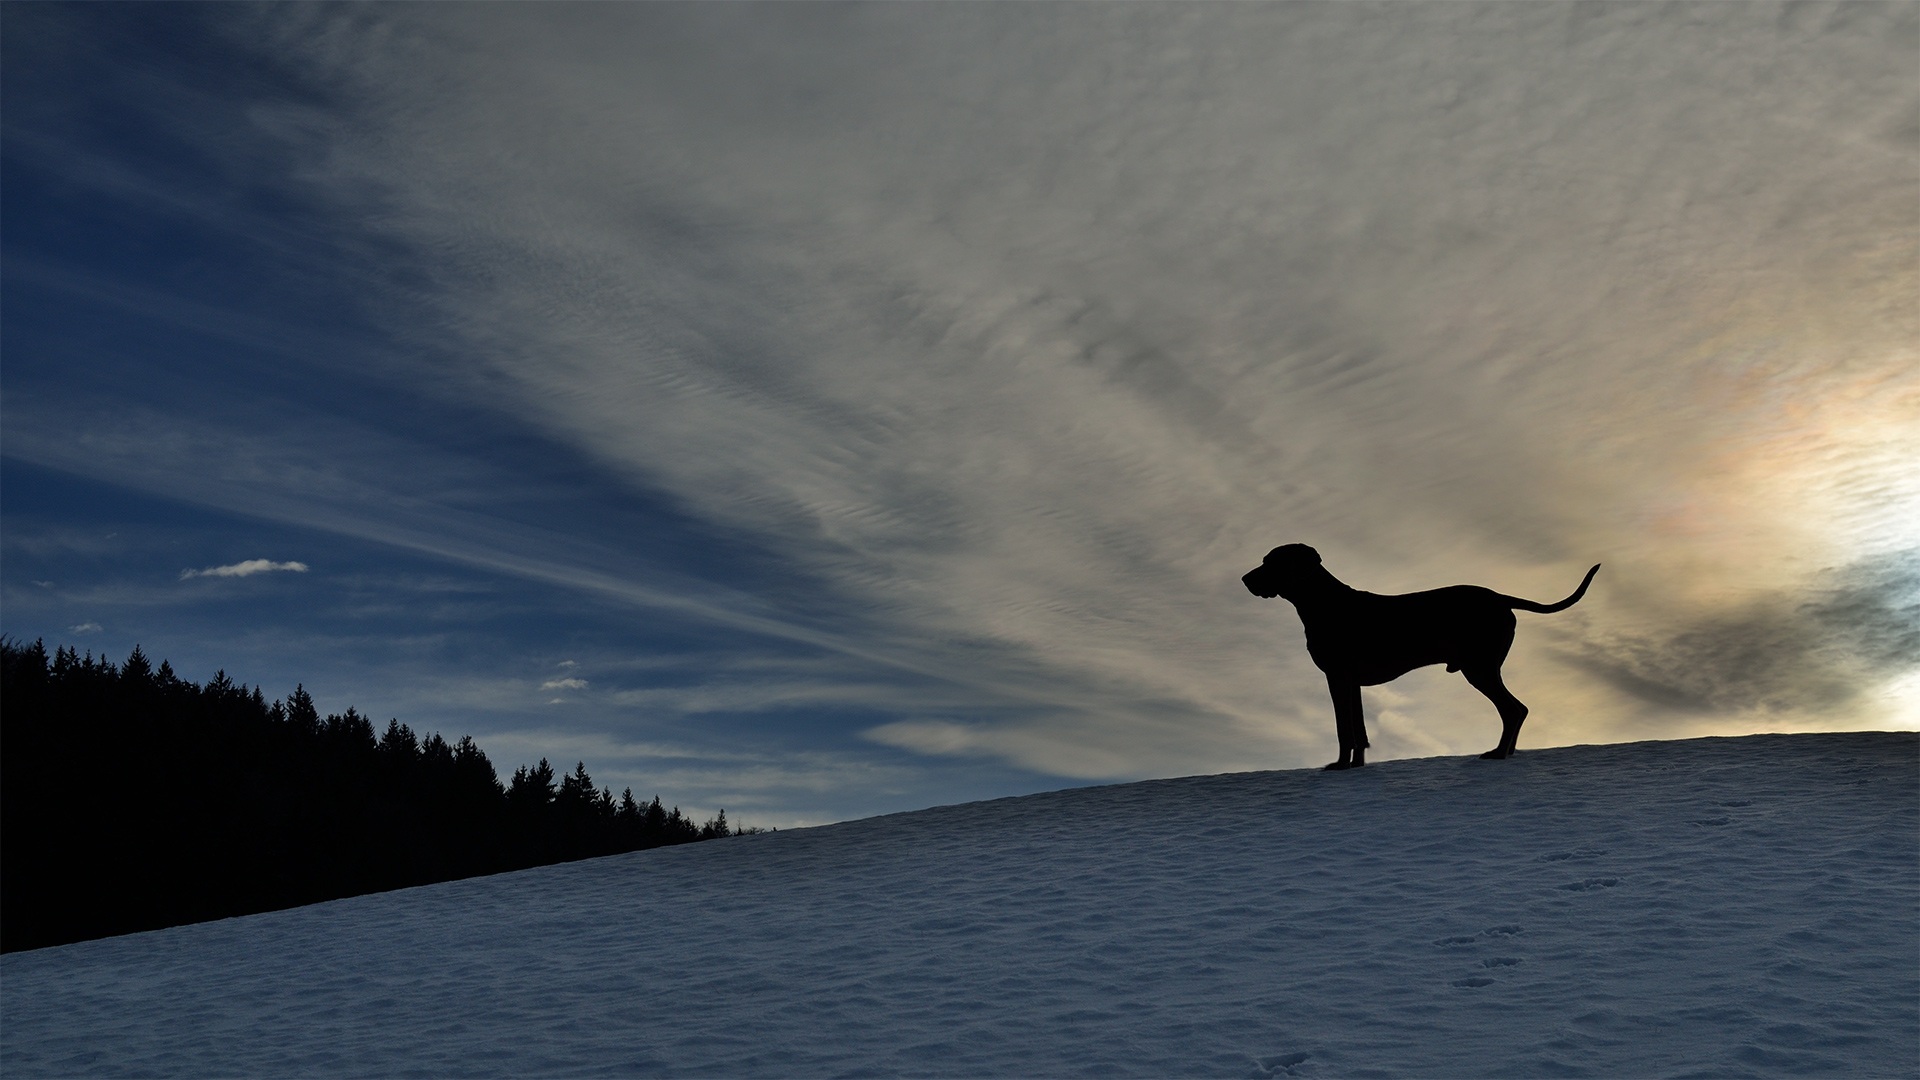
silhouette, mountain, snow, winter, cloud, sunrise, sunset, morning, hill, wave, dog, evening, weather, season, weimarische